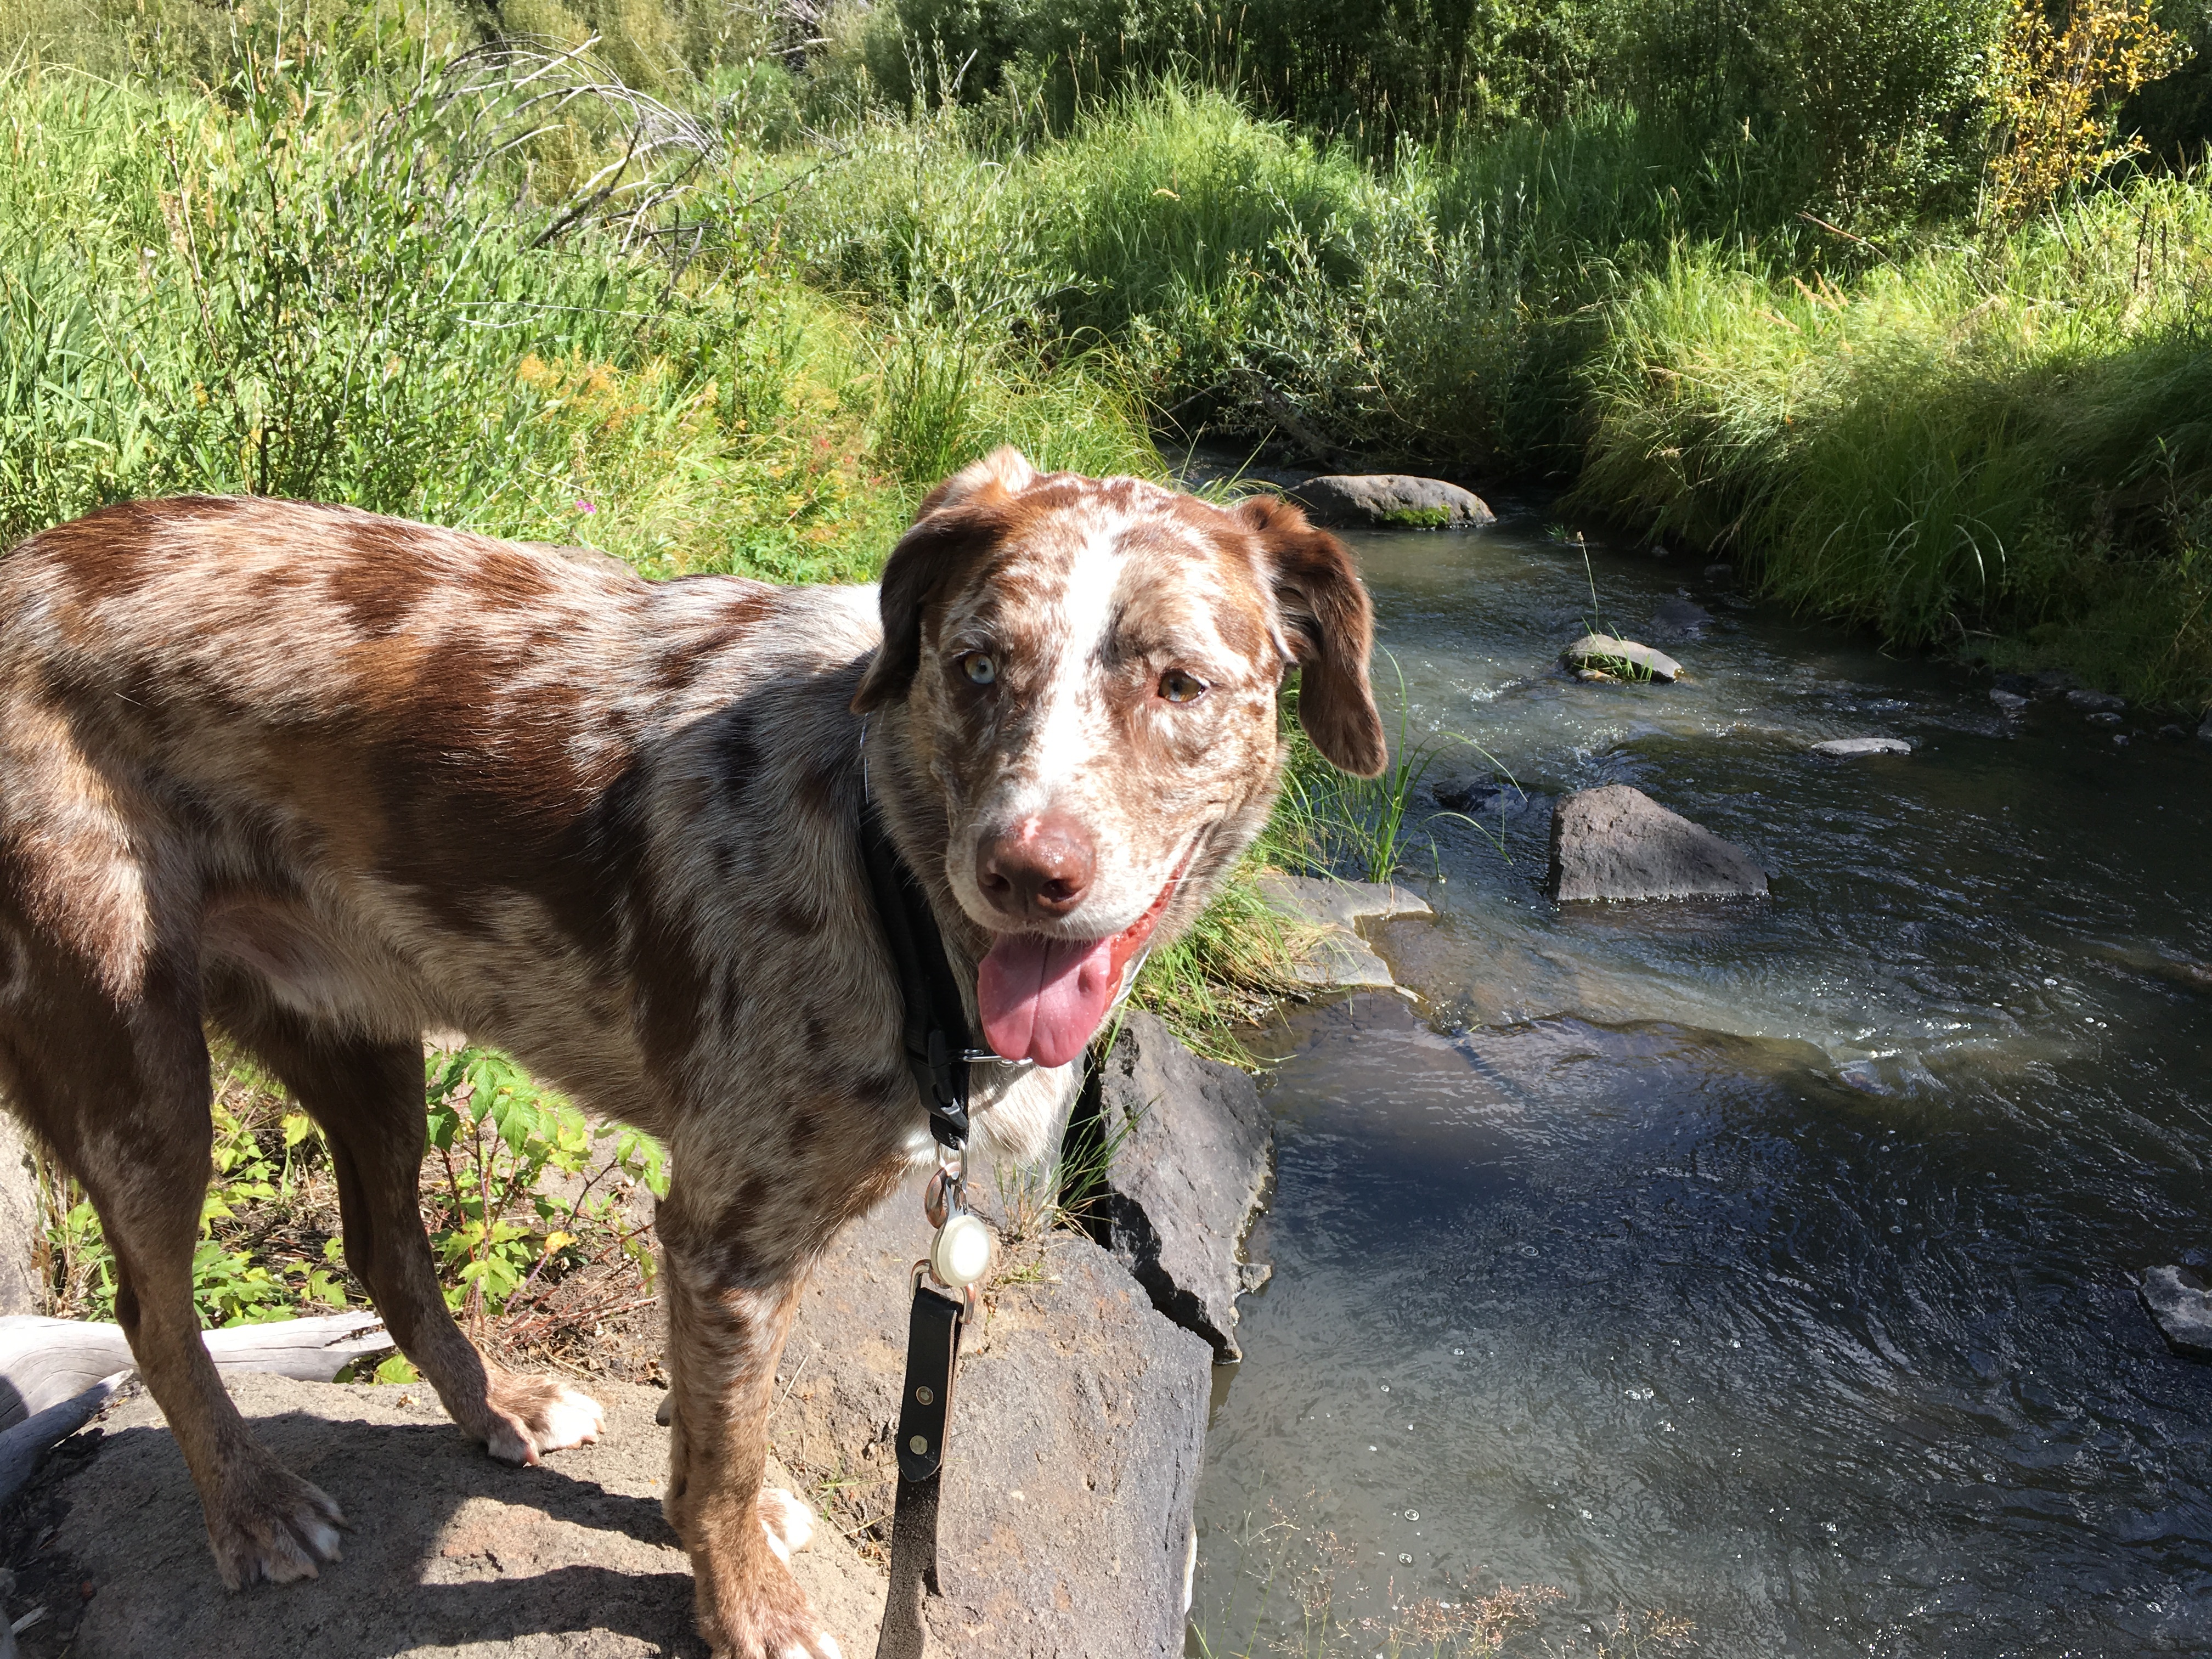
dog, mammal, vertebrate, felix, street dog, dog like mammal, louisiana catahoula leopard dog